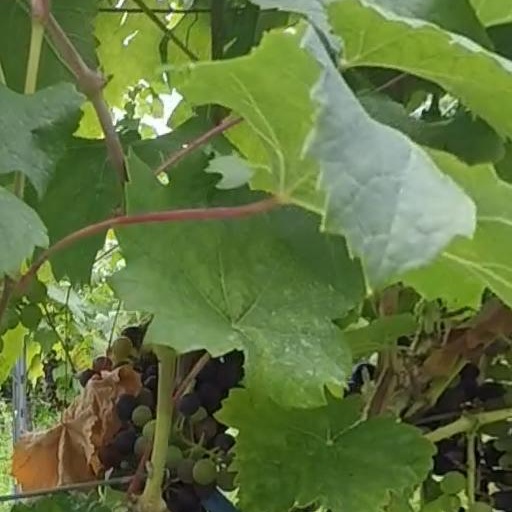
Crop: grape